Swiss franc

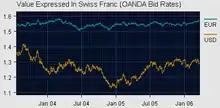
Exchange rates with the euro and U.S. dollar, 2003–2006

In 1865, France, Belgium, Italy, and Switzerland formed the Latin Monetary Union, in which they agreed to value their national currencies to a standard of 4.5 grams of fine silver or 0.290322 grams fine gold, equivalent to US$1 = CHF 5.1826 until 1934. Even after the monetary union faded away in the 1920s and officially ended in 1927, the Swiss franc remained on that standard until 27 September 1936, when it suffered its sole devaluation during the Great Depression. Following the devaluations of the British pound, U.S. dollar and French franc, the Swiss franc was devalued 30% to 0.20322 grams fine gold, equivalent to US$1 = CHF 4.37295. In 1945, Switzerland joined the Bretton Woods system with its exchange rate to the dollar fixed until 1970.